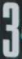
Number: 3